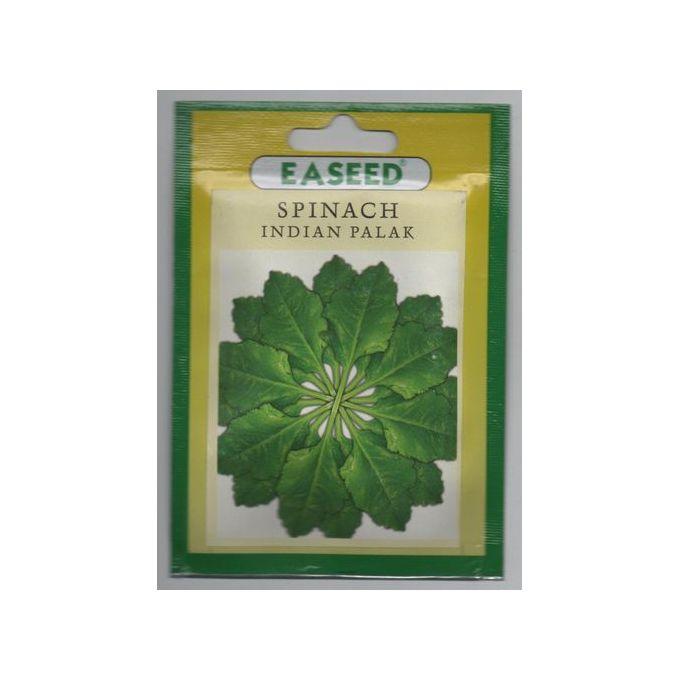
Mandhari ya mlima mkubwa uliofunikwa na kijani kibichi, mlima huu na miteremko mingi na sehemu zake zimefunikwa na mimea na miti, mbele ya mlima kuna nyasi ndefu na vichaka, na anga linaonekana likiwa na mawingu mengi meupe. Mandhari hii inaonyesha uzuri wa asili na utulivu wa mazingira ya milimani.